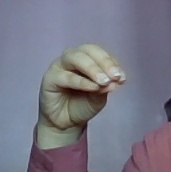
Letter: ha